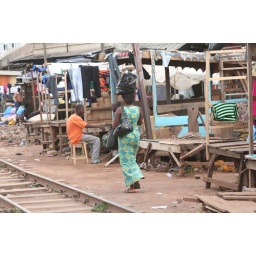
People in the street market in Kumasi